José Martins da Silva

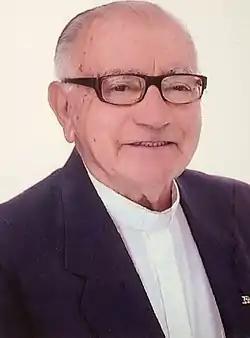
José Martins da Silva

José Martins da Silva (June 14, 1936 – January 29, 2015) was a Roman Catholic archbishop.